The Gilded Cage (1916 film)

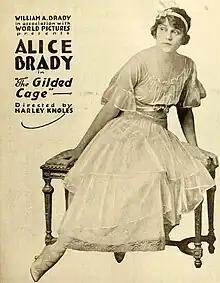

The Gilded Cage is a 1916 silent film drama directed by Harley Knowles and starring Alice Brady.